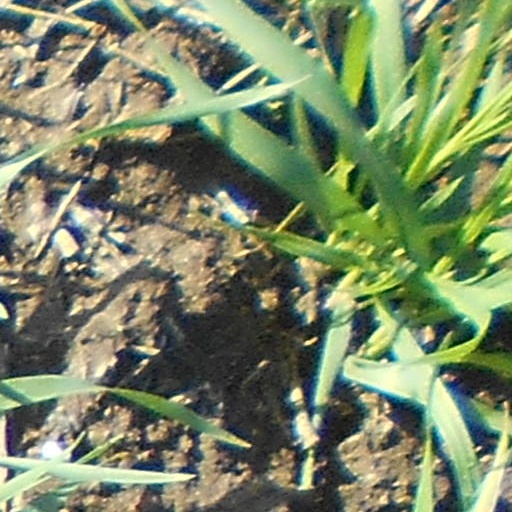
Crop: wheat